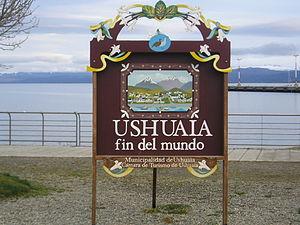
La province de Terre de Feu est une région administrative de l'Argentine située sur la grande île de la Terre de Feu, en Patagonie argentine. L'Argentine revendique le rattachement à la province des Malouines, de l'archipel de Géorgie du Sud-et-les Îles Sandwich du Sud et d'une partie de l'Antarctique. C'est la raison pour laquelle le nom complet de la région est « Terre de Feu, Antarctique et îles de l’Atlantique sud ».